St Joseph's Church, North Ward

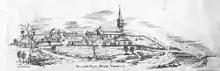

It was not until 1872 that the parish of Townsville was established with Fr Connolly as parish priest. The first church in the new parish, St Joseph's, was opened by Fr Connolly in 1872. The new timber building was located on The Strand close to the site of the present church. This church, which was the first constructed in the town, was destroyed by flood waters which swept the building out to sea during torrential rain in 1892.In 1878, because of the vastness of the Queensland Vicariate, Bishop James Quinn, Bishop of Queensland, proposed that three new dioceses be established with one centred on Townsville. However, in 1882 only one new Queensland diocese was established with Rockhampton as its centre. Townsville waited a further fifty-two years before a diocese was established in the north.